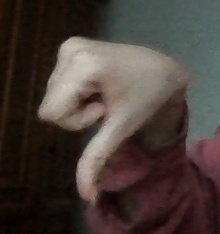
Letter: waw